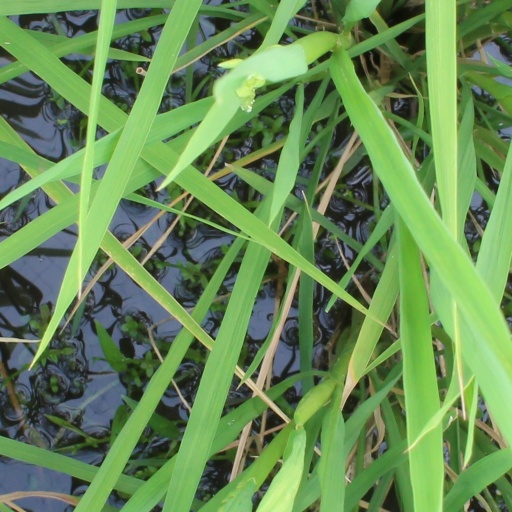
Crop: rice